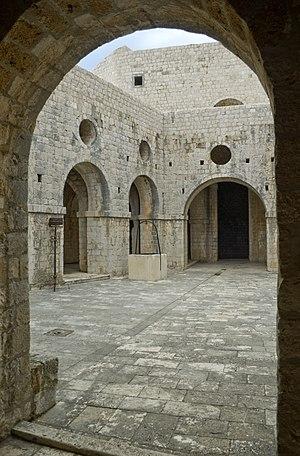
Le Nord se souvient est le premier épisode de la deuxième saison de la série HBO de medieval fantasy Game of Thrones. L'épisode est diffusé le 1ᵉʳ avril 2012. Il est écrit par David Benioff et D. B. Weiss, et réalisé par Alan Taylor, qui fait son retour dans l'équipe de tournage.